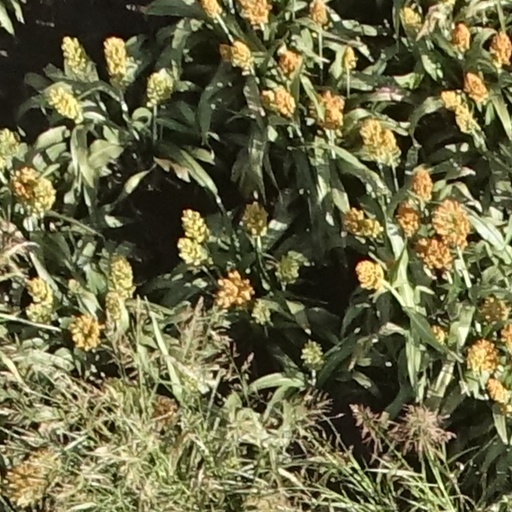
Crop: sorghum